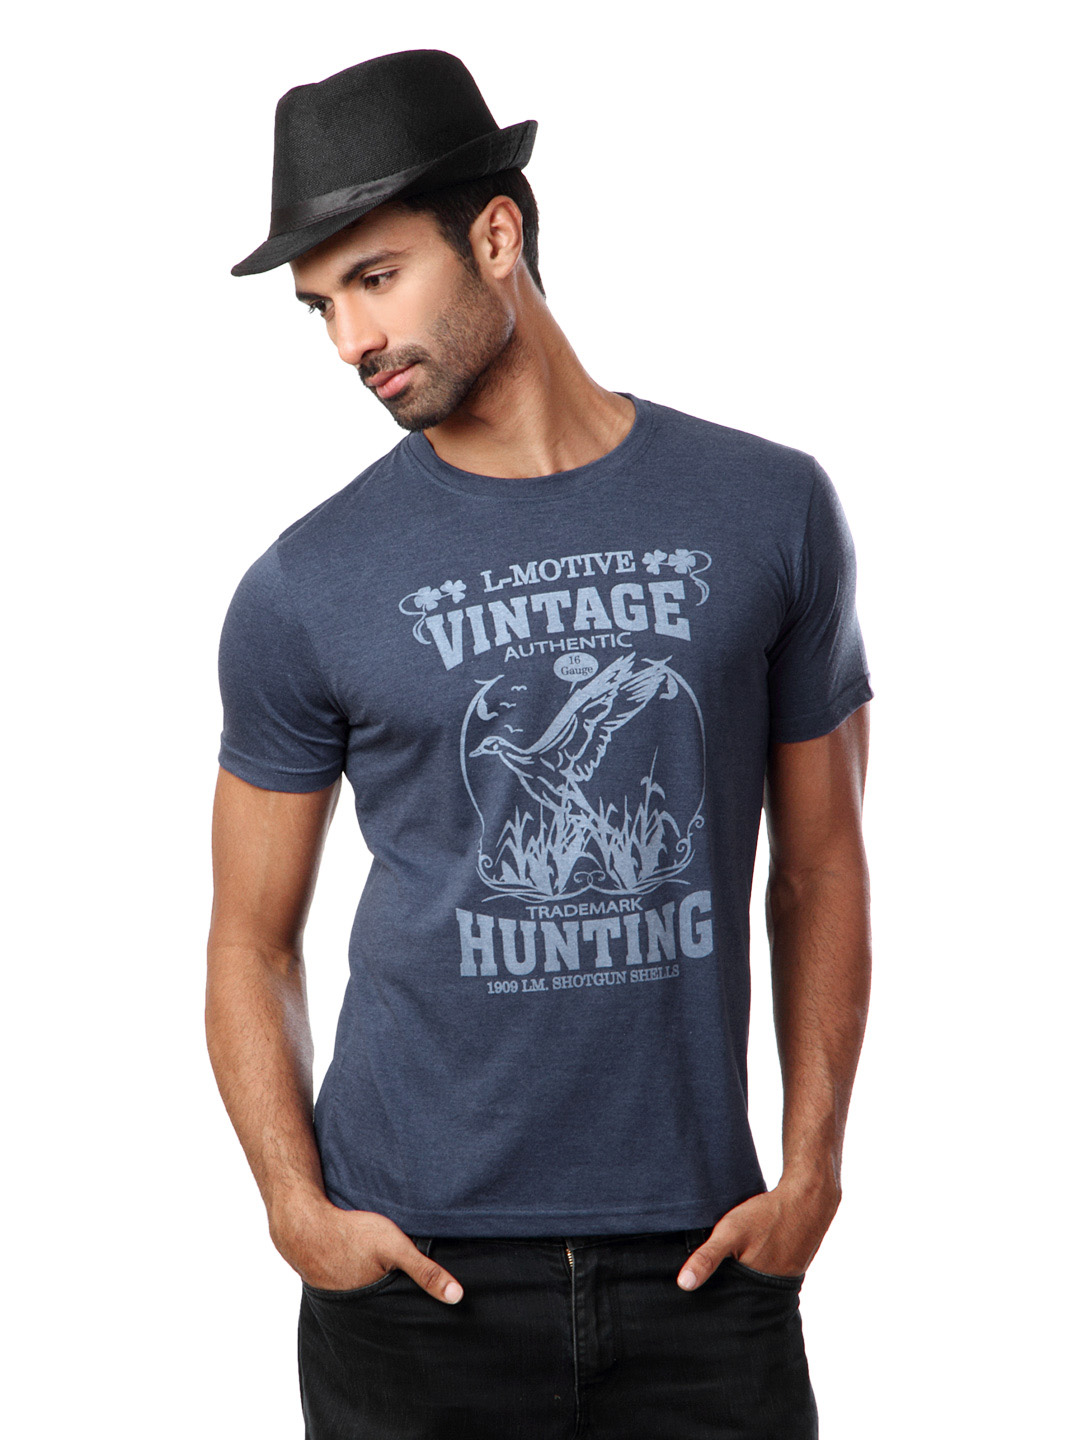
Locomotive Men Blue T-shirt
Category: Apparel / Topwear / Tshirts
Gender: Men
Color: Blue
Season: Summer 2012
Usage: Casual